Kazan school shooting

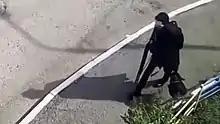
Ilnaz Galyaviev on 11 May 2021

On 11 May 2021, a school shooting and bomb attack occurred in Kazan, Tatarstan, in the western part of Russia. Seven 8th-grade students and two teachers were murdered, all by gunfire, and 23 others were injured. The perpetrator was identified as 19-year-old Ilnaz Galyaviev, a former student. He pleaded guilty to the murder of two or more persons on the next day and was sentenced to life imprisonment in April 2023.